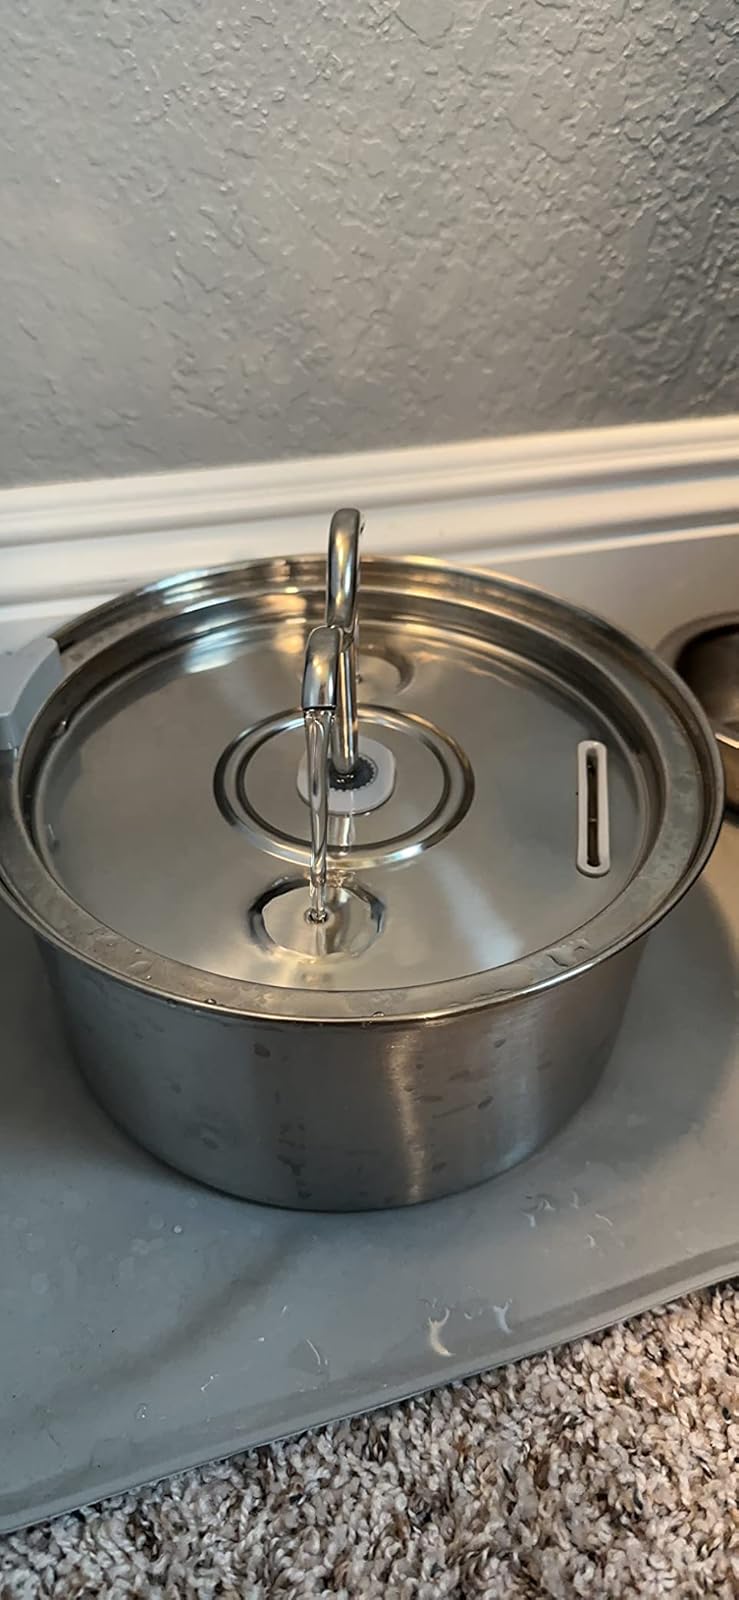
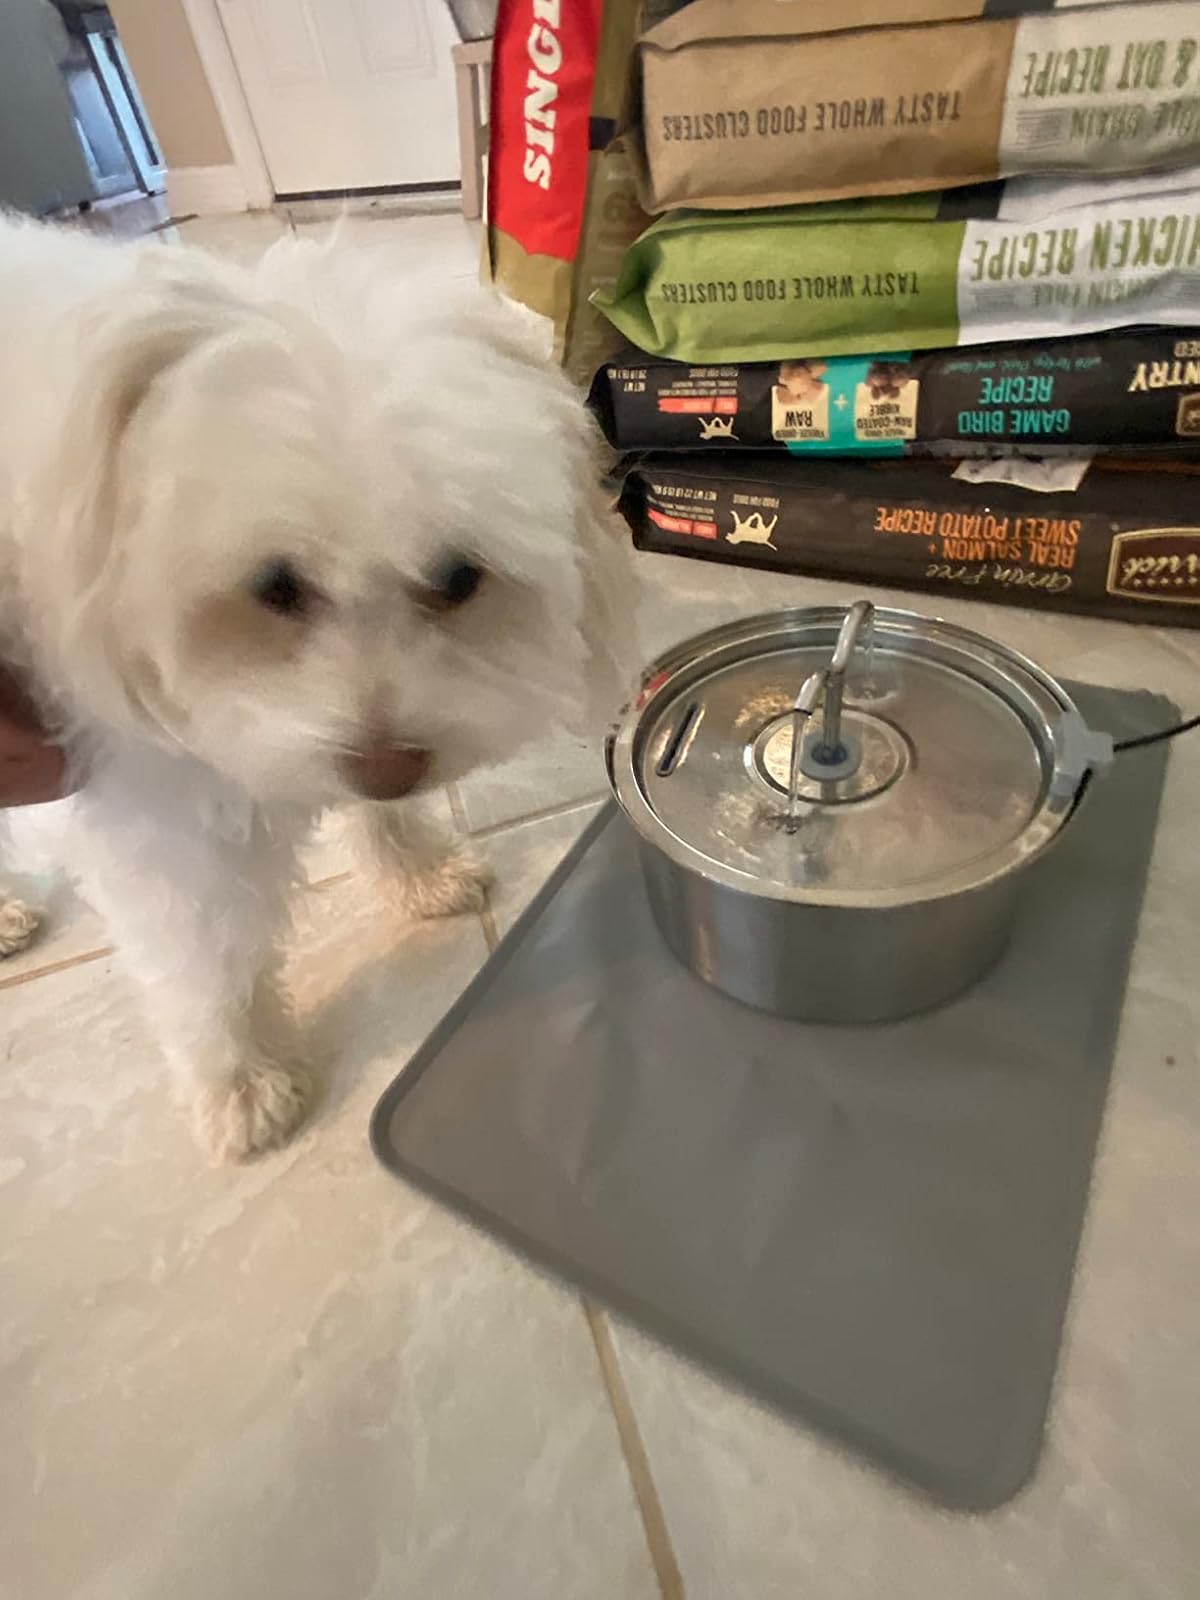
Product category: items_bowl
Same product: yes